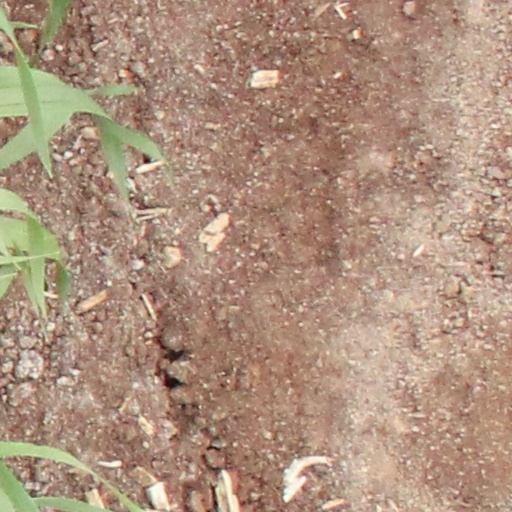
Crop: wheat